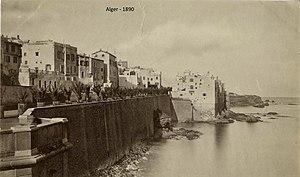
Le Palais des Raïs aussi appelé Bastion 23 est un ensemble de trois palais, ainsi que de six maisons des pêcheurs, datant tous de l'époque ottomane.